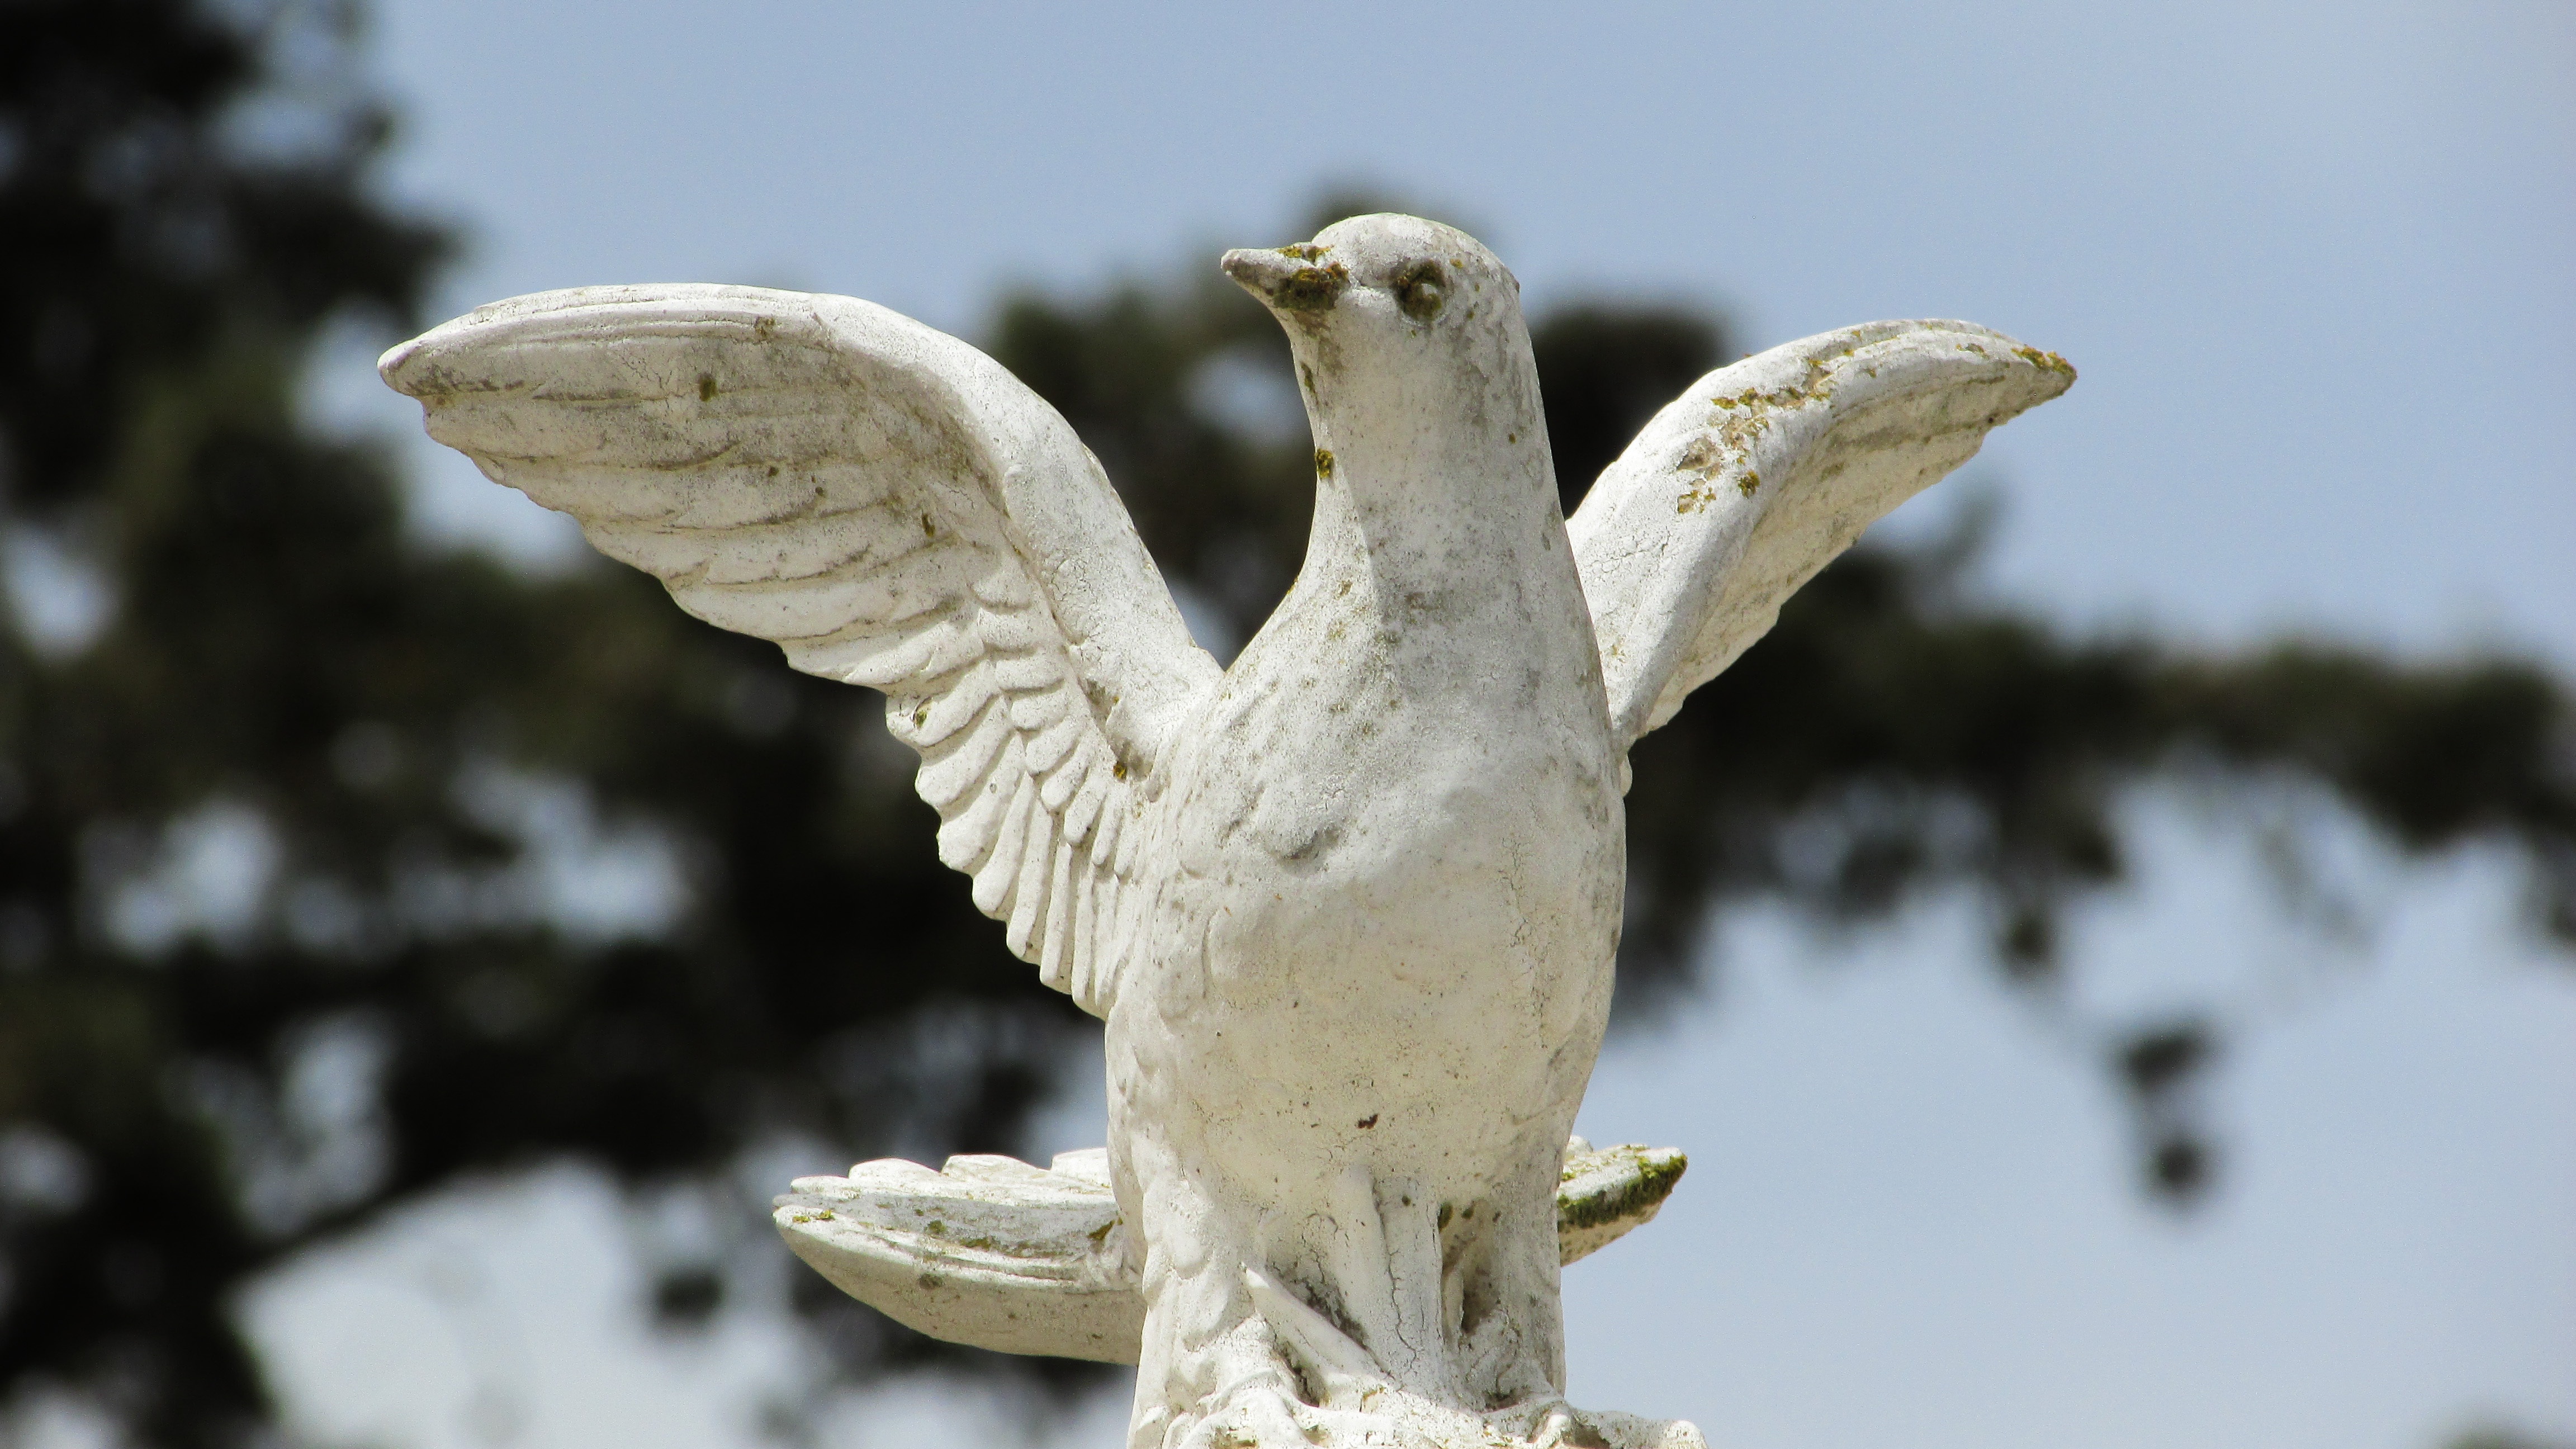
nature, bird, wing, white, seabird, wildlife, beak, symbol, peace, eagle, church, fauna, bird of prey, pigeon, vertebrate, vulture, cyprus